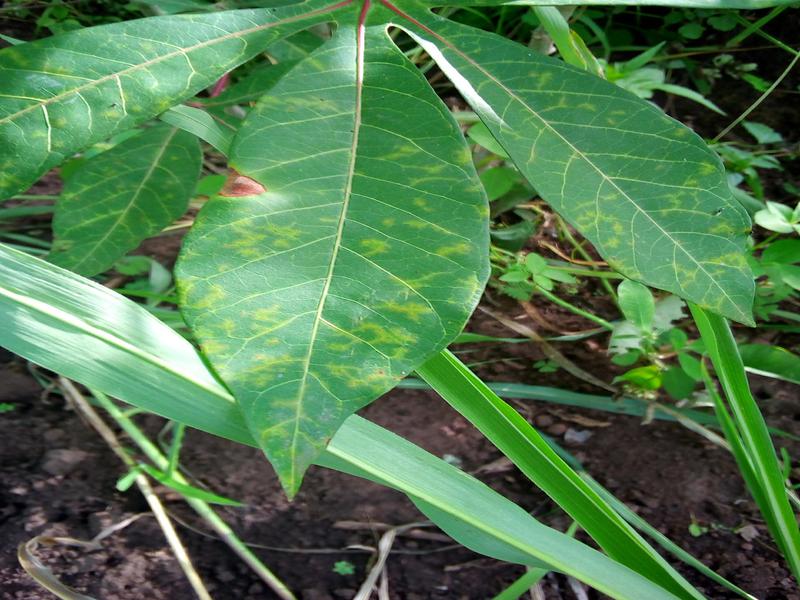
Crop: cassava
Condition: brown_streak_disease